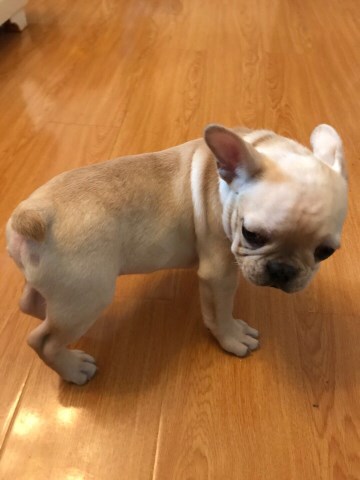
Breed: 1121-n000002-French_bulldog